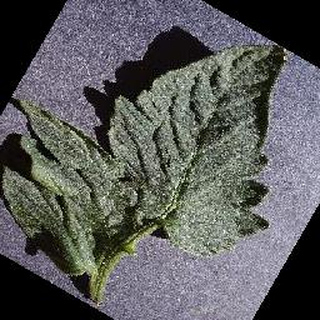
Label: healthy_tomato